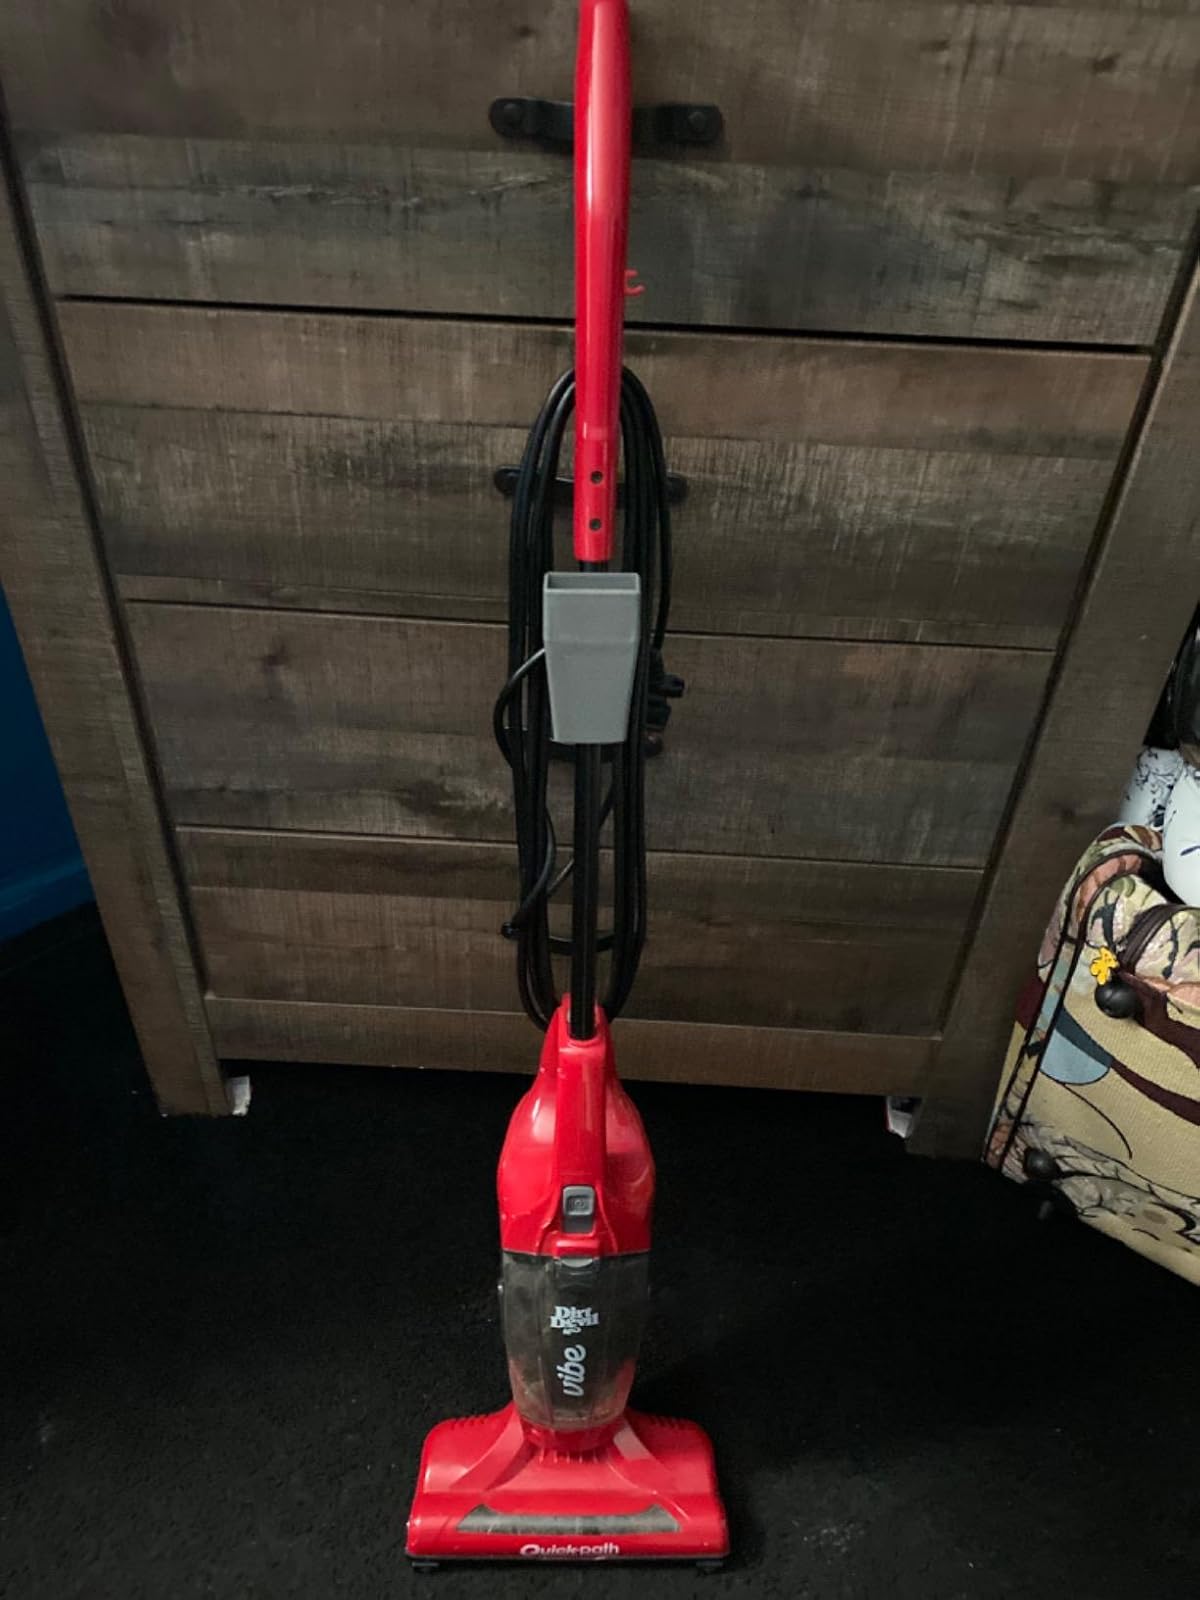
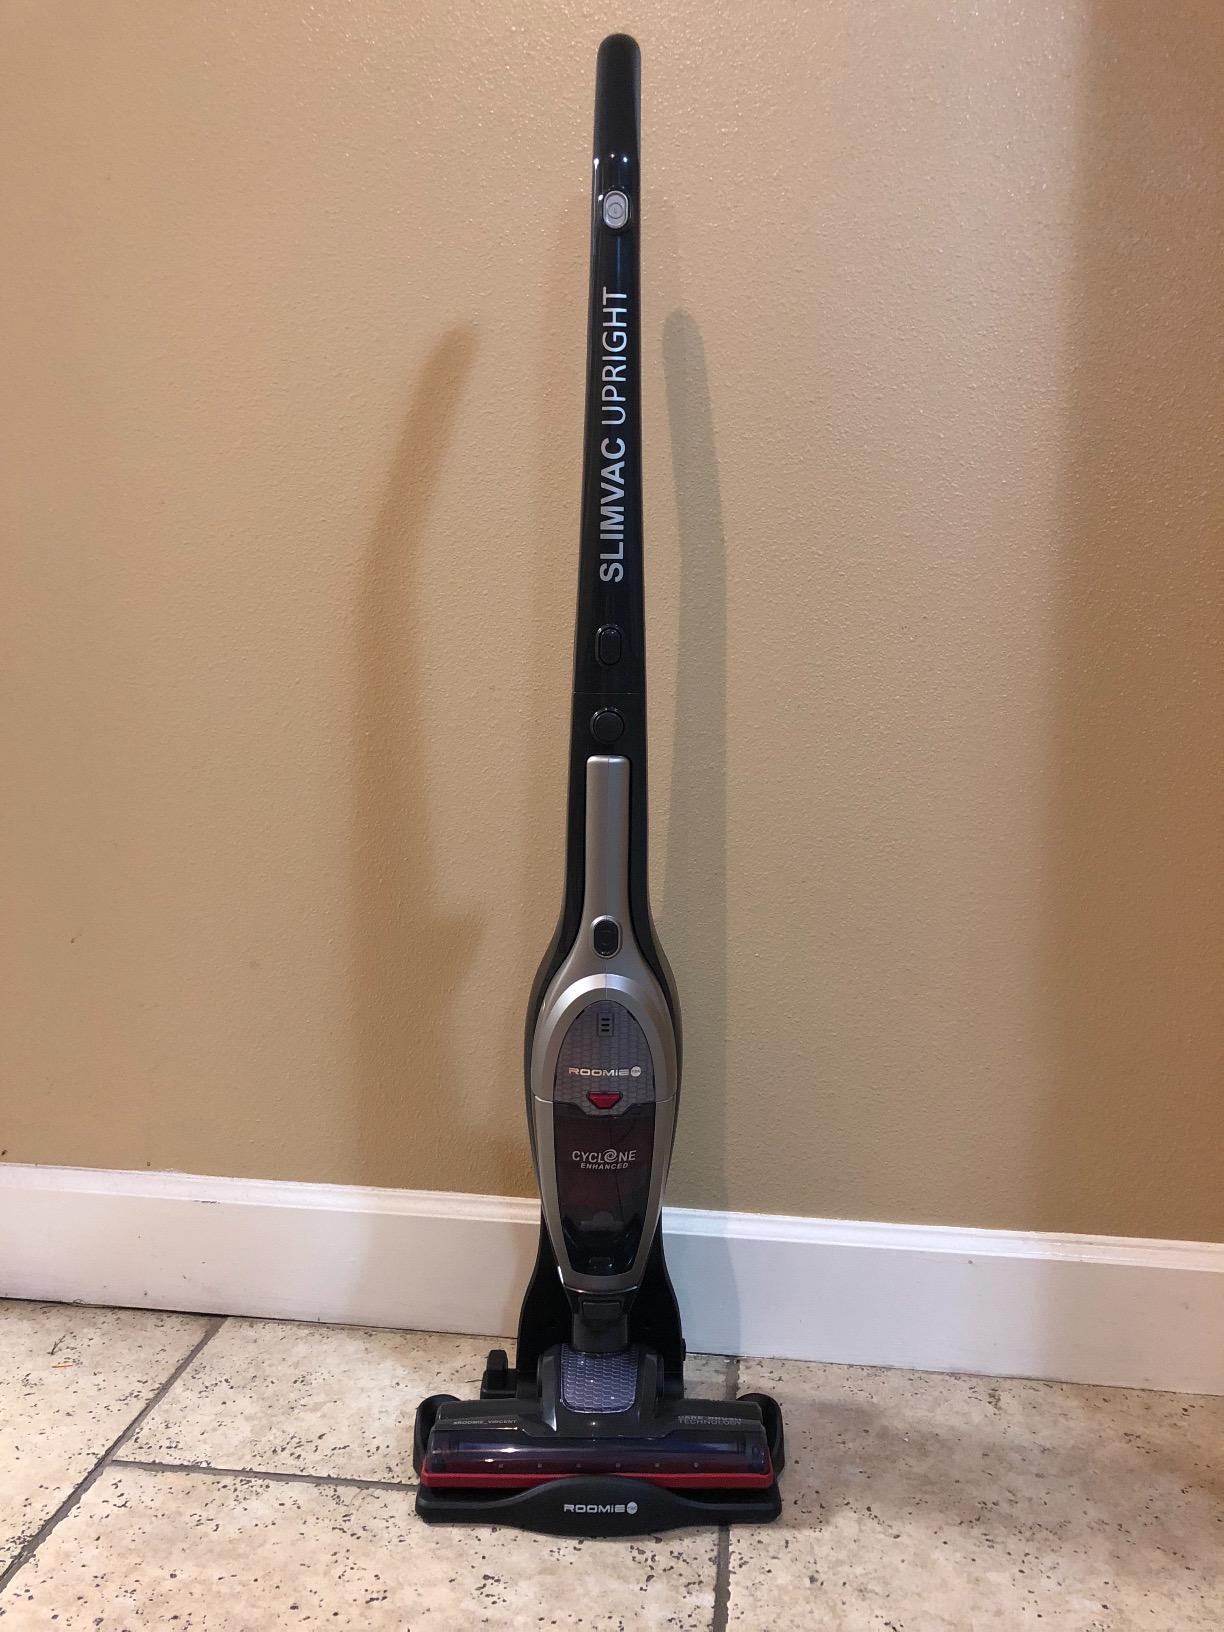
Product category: items_vacuum
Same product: no